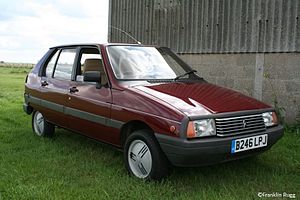
Citroën Visa / Historie / Facelift
Citroën Visa var en minibil fremstillet af den franske bilfabrikant Citroën mellem efteråret 1978 og foråret 1991. Modellen var oprindeligt planlagt som moderne efterfølger for 2CV, som dog fortsatte i produktion sideløbende med Visa.